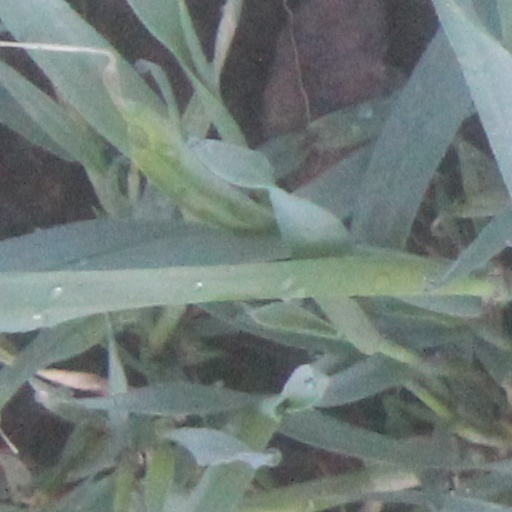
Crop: wheat